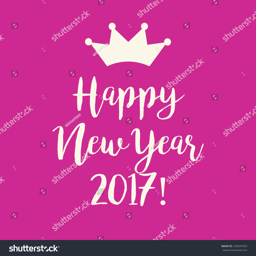
cute simple pink greeting card with a crown .